Annunciation (Master Jerzy)

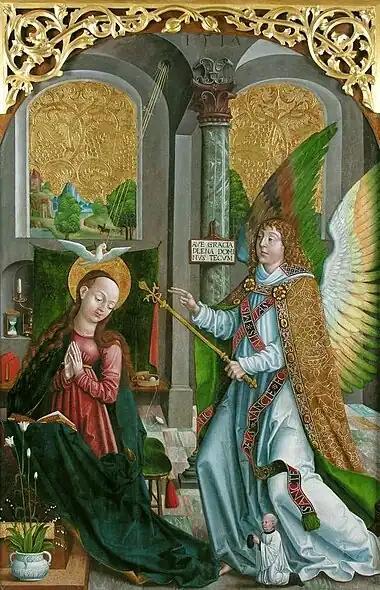

Annunciation is a 1517 tempera on panel painting by Master Jerzy, who signed it with the letter G (Georgius, the Latin form of his name). It is now in the Czartoryski Museum in Kraków.